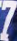
Number: 7